Gene Markey

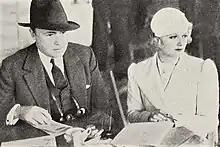
Gene Markey and Joan Bennett, 1933

Markey was born in Michigan. His father, Eugene Lawrence Markey, was a colonel in the United States Army. His uncle, Daniel P. Markey, had been Speaker of the Michigan House of Representatives. He graduated from Dartmouth College in 1918.